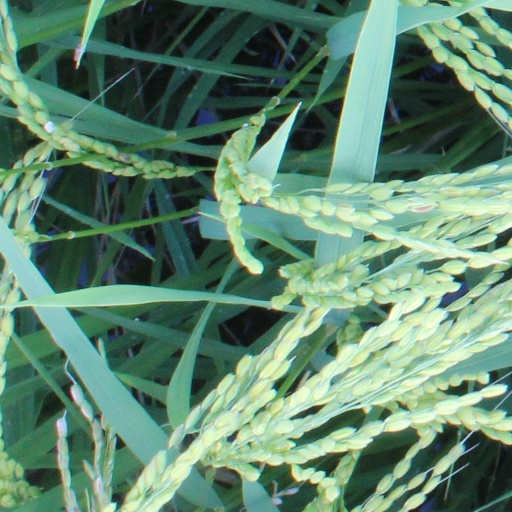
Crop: rice